SS Edinburgh Castle (1910)

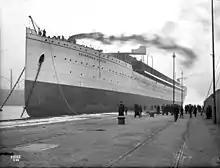
"Edinburgh Castle" shortly after launching, 27 January 1910

Harland and Wolff built "Edinburgh Castle" at Belfast, launching her on 27 January 1910 and completing her that April. When she was opened for public inspection on Whit Monday, 16 May 1910 about 1,000 people boarded her. On 21 May 1910 "Edinburgh Castle" sailed for South Africa. "Edinburgh Castle" and her sister ship "Balmoral Castle" were at the time the largest and most powerful vessels in the South African trade.